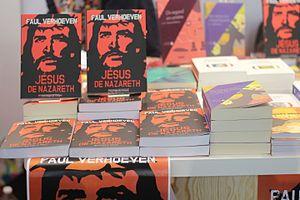
Salon du livre de Paris, 20-23 mars 2015, Parc des expositions de la porte de Versailles.
Paul Verhoeven /ˈpʌu̯l vərˈɦuvə/ est un réalisateur néerlandais, né le 18 juillet 1938 à Amsterdam. Sa carrière se divise en trois grandes périodes : il obtient d'abord ses premiers succès aux Pays-Bas, puis il accepte l'invitation de Hollywood et s'installe aux États-Unis ; enfin il rentre en Europe, sur le tard, pour y retrouver la liberté de tourner des films plus personnels.